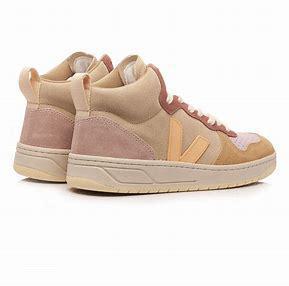
Brand: Veja
Model: 100